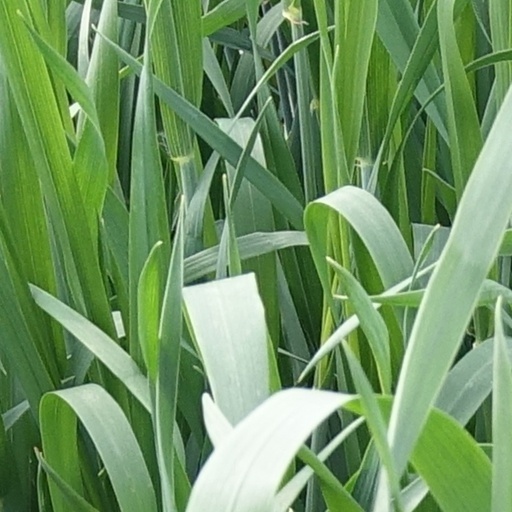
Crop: wheat